Coral Gables Police and Fire Station

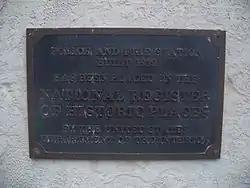

The Coral Gables Police and Fire Station (also known as the City of Coral Gables Public Safety Building) is a historic site in Coral Gables, Florida. Completed in 1939 as a Works Progress Administration project, it was designed by Phineas Paist. In 2003, steps were taken to preserve the building and its legacy and by 2011, it was reopened to the public as the Coral Gables Museum.